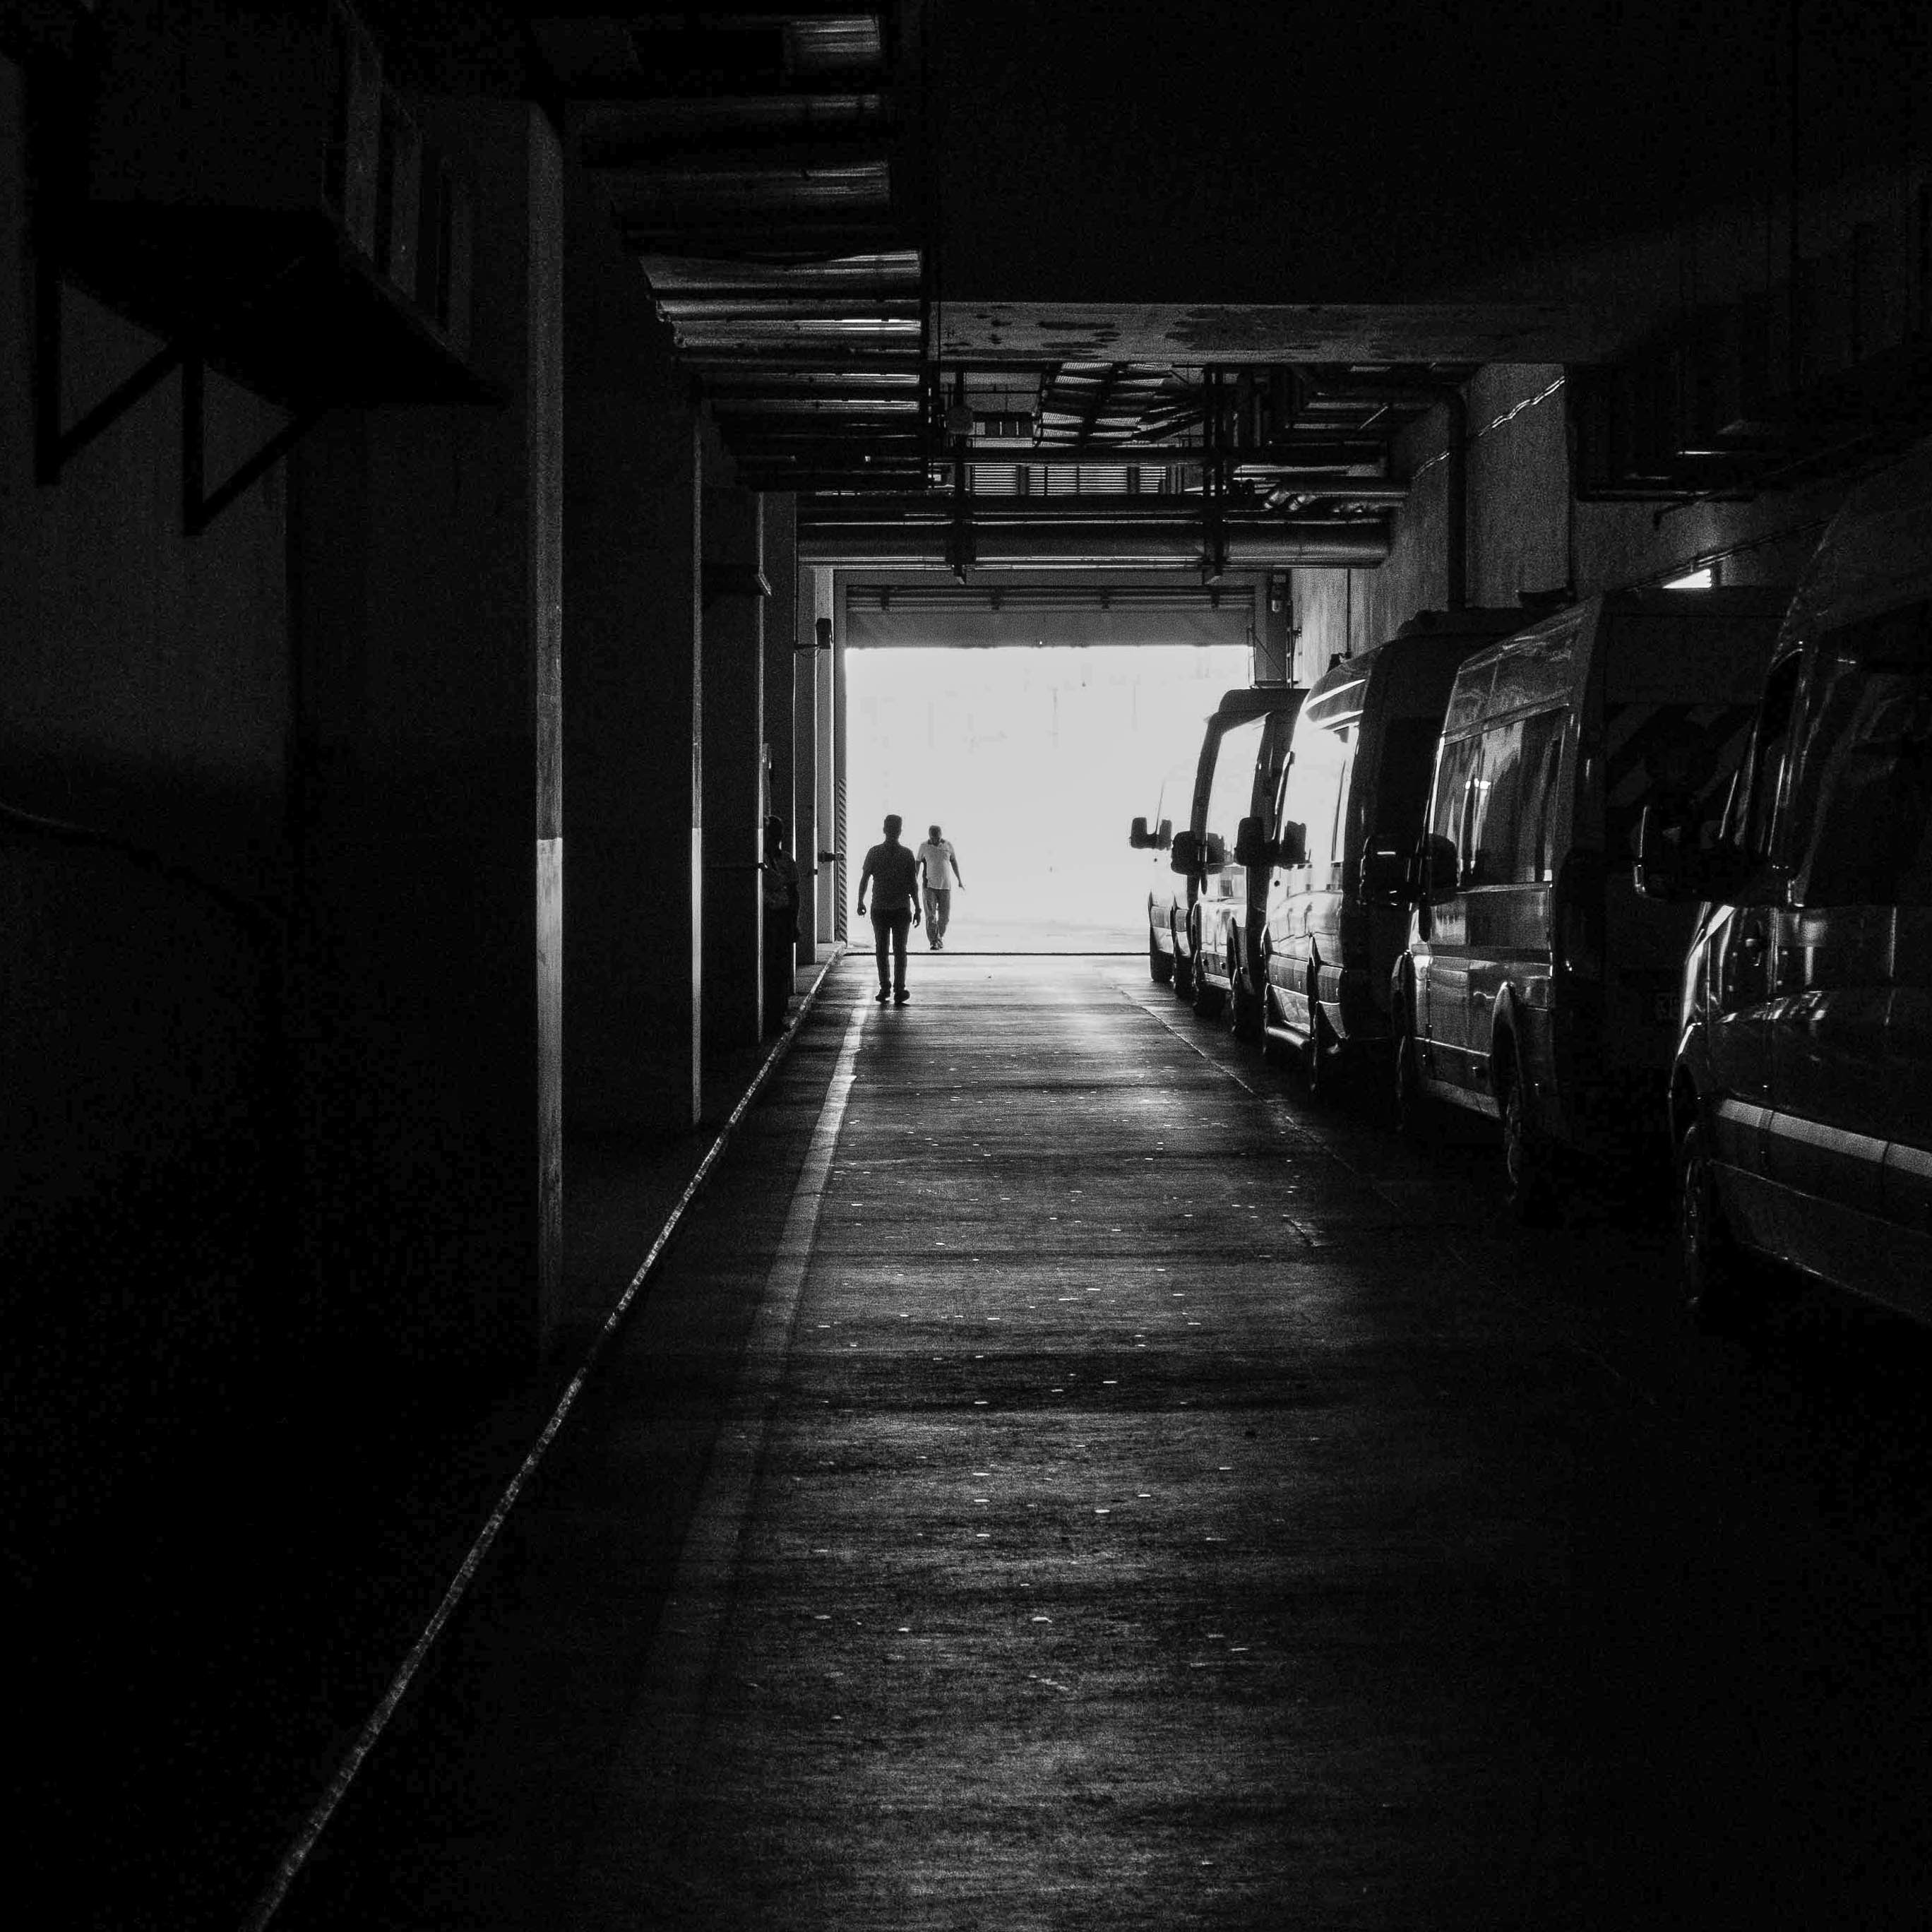
light, black and white, road, white, street, night, photography, shadow, darkness, black, monochrome, lighting, infrastructure, symmetry, snapshot, shape, monochrome photography, film noir, single lens reflex camera